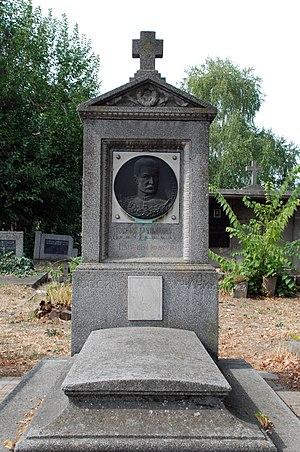
Le cimetière de la Dormition est un cimetière orthodoxe situé à Novi Sad, la capitale de la province autonome de Voïvodine, en Serbie. En raison de sa valeur patrimoniale, il est inscrit sur la liste des entités spatiales historico-culturelles de grande importance de la République de Serbie ; 24 tombes de personnalités historiques, culturelles et autres sont plus particulièrement inscrites sur la liste des monuments culturels protégés.
Josip Runjanin ou Josif Runjanin est un compositeur et un officier serbe de l'armée d'Autriche-Hongrie. Il a notamment composé la mélodie de l'hymne national croate Lijepa naša domovino.